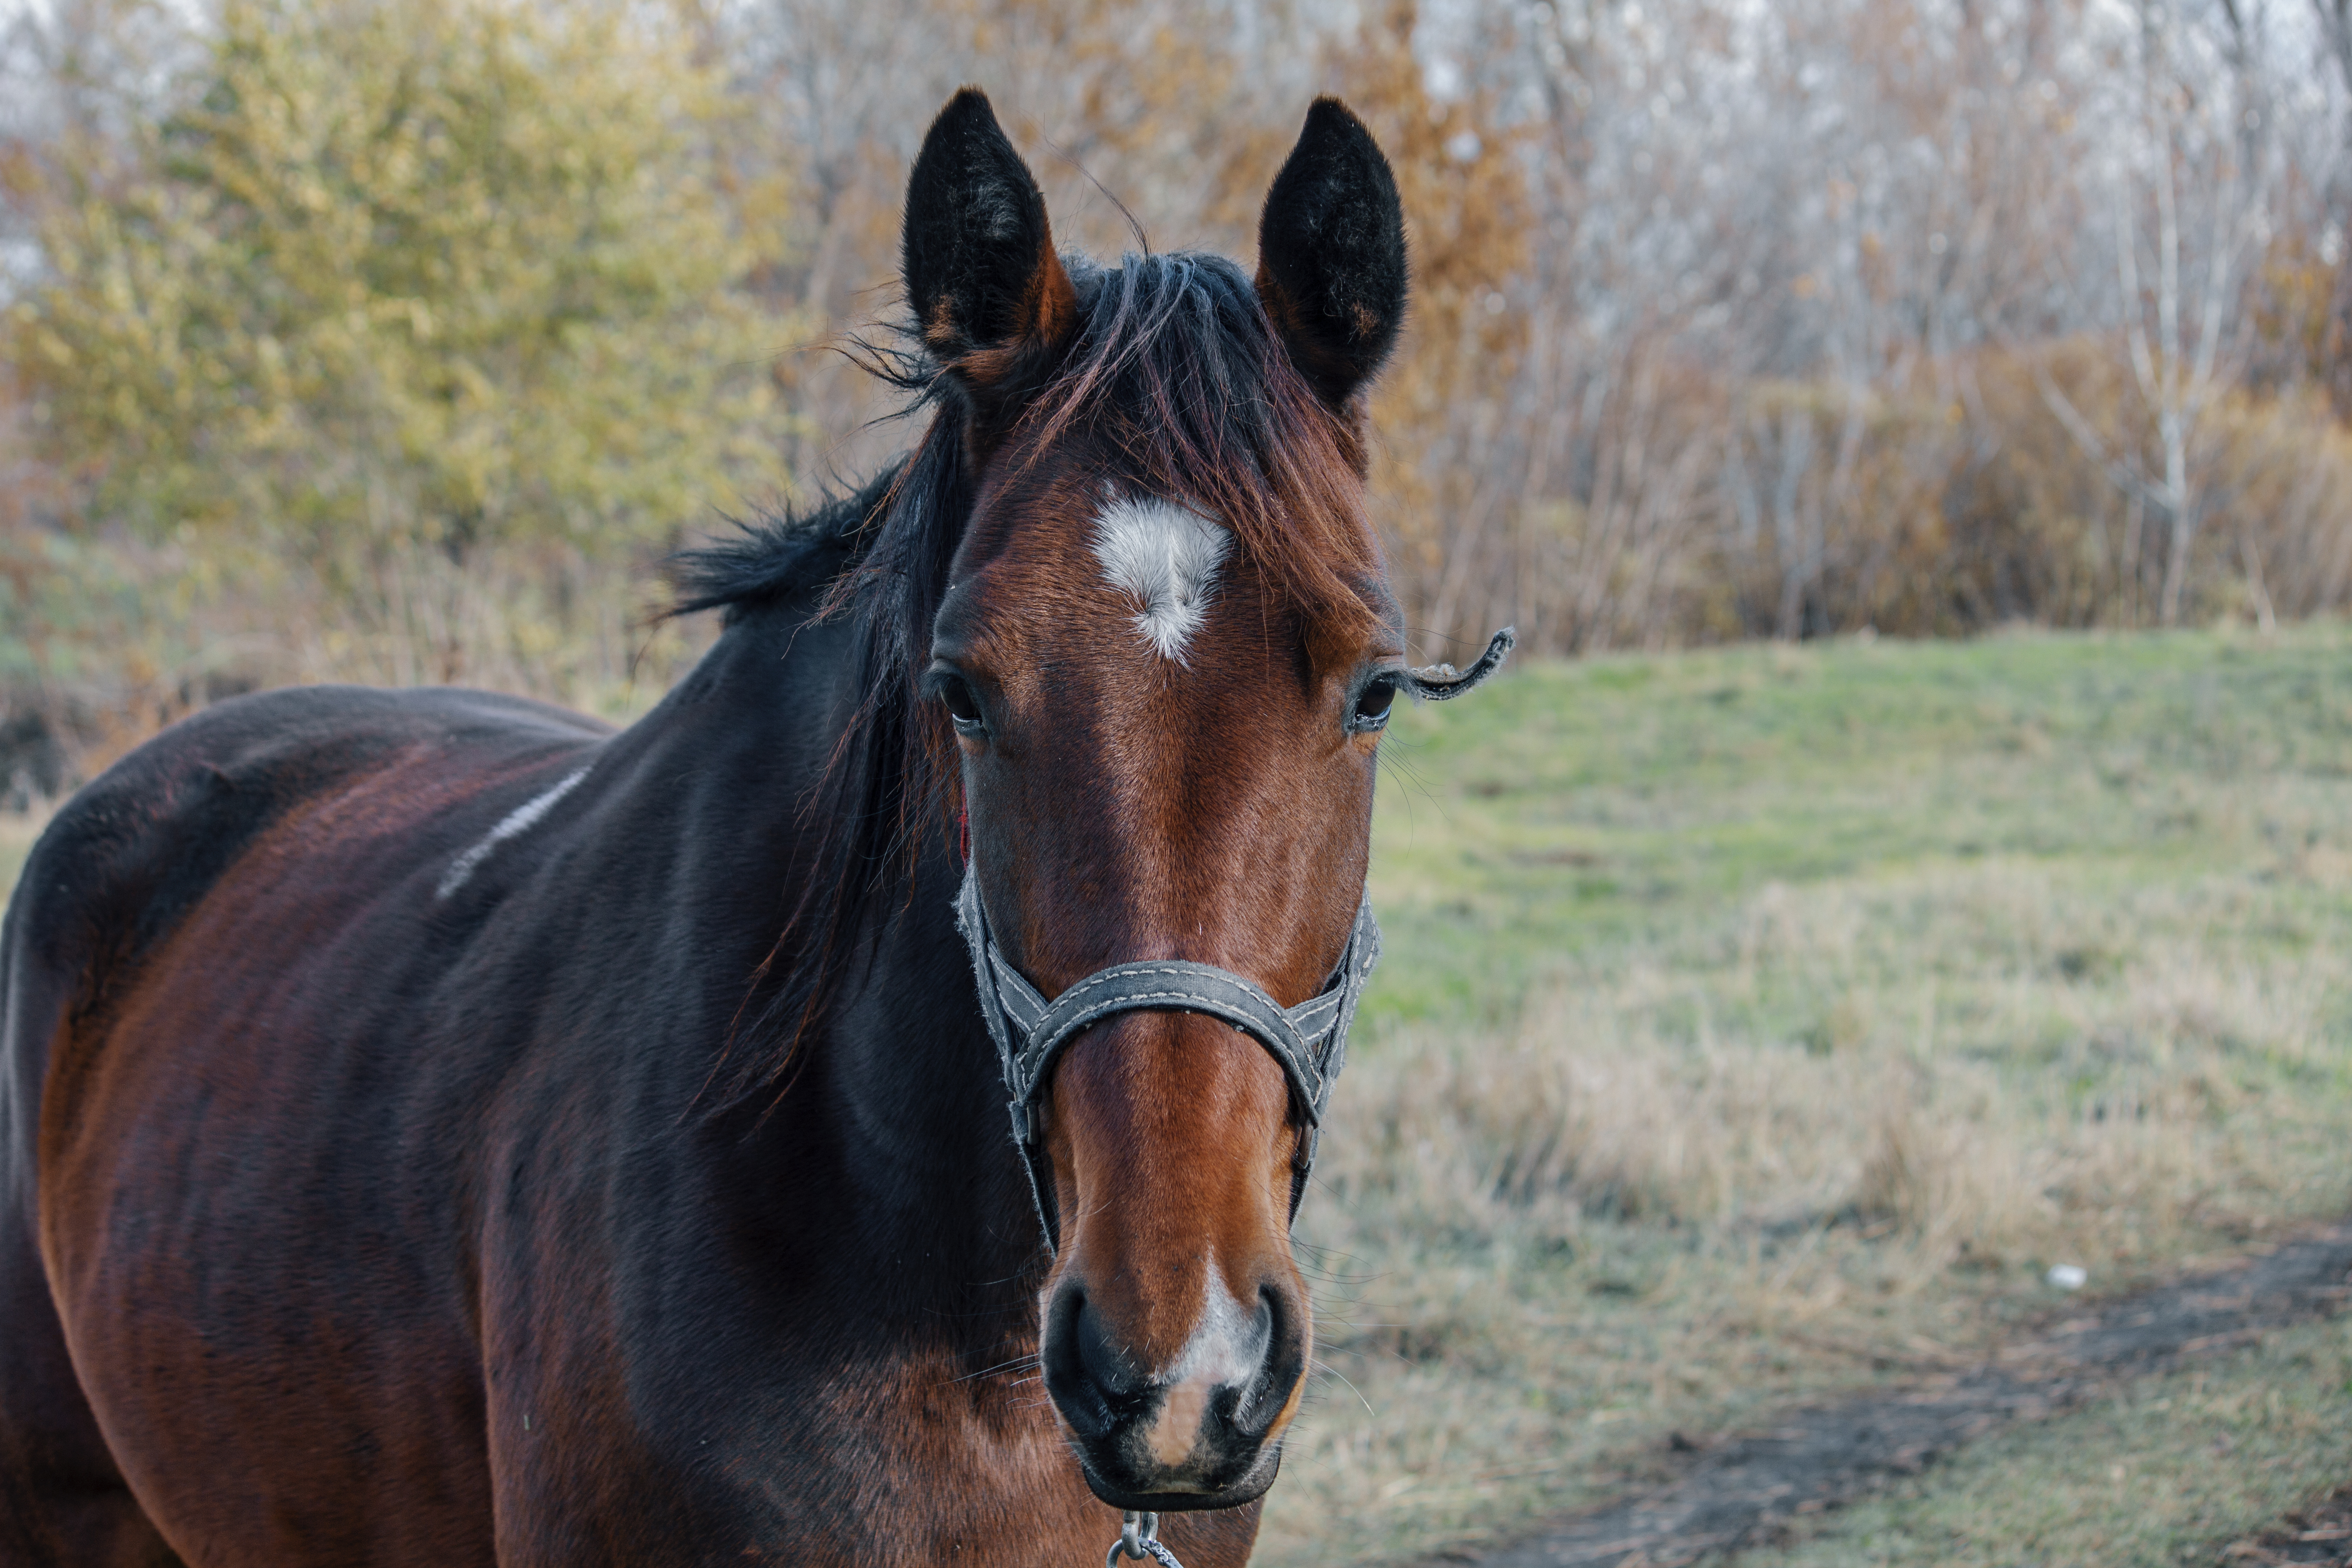
horse, foal, autumn, grass, dry, horse like mammal, mane, mare, bridle, mustang horse, horse tack, pasture, stallion, tree, rein, snout, livestock, horse supplies